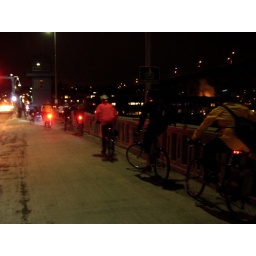
14 January 2009, Seattle, bike commuters crossing the Fremont Bridge over the ship canal on a cool evening.